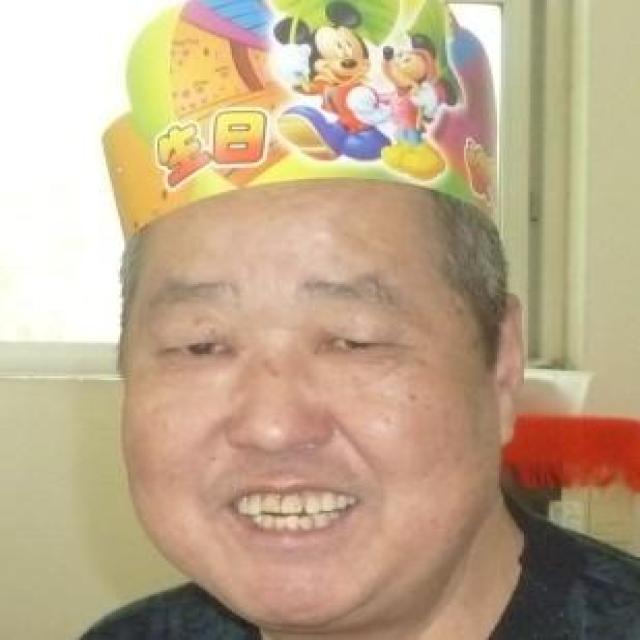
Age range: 45-64